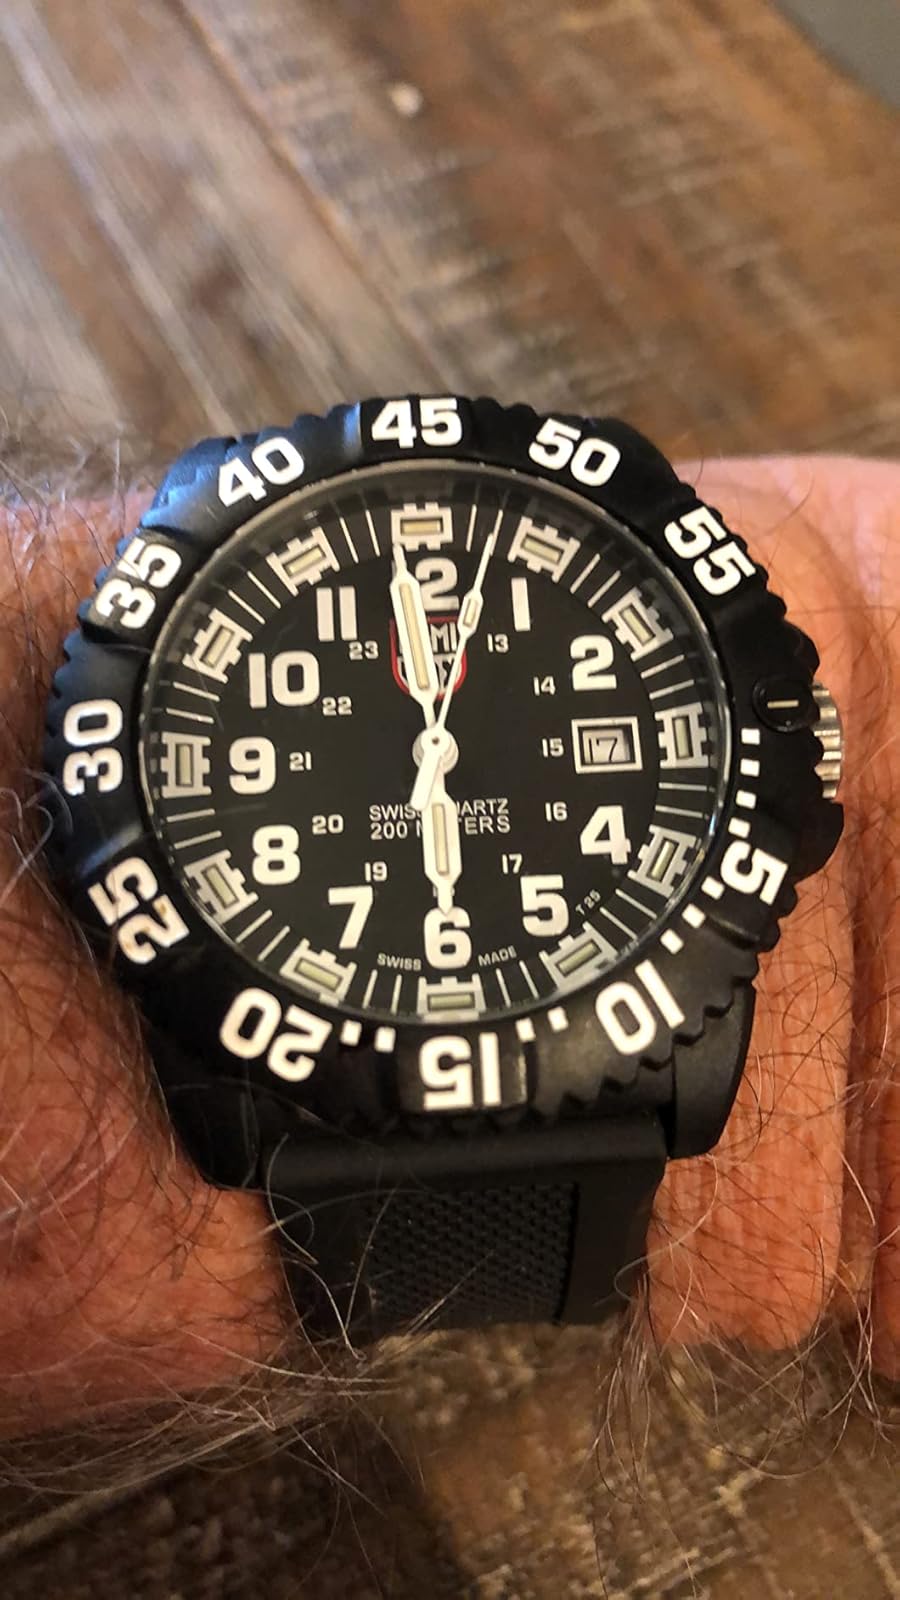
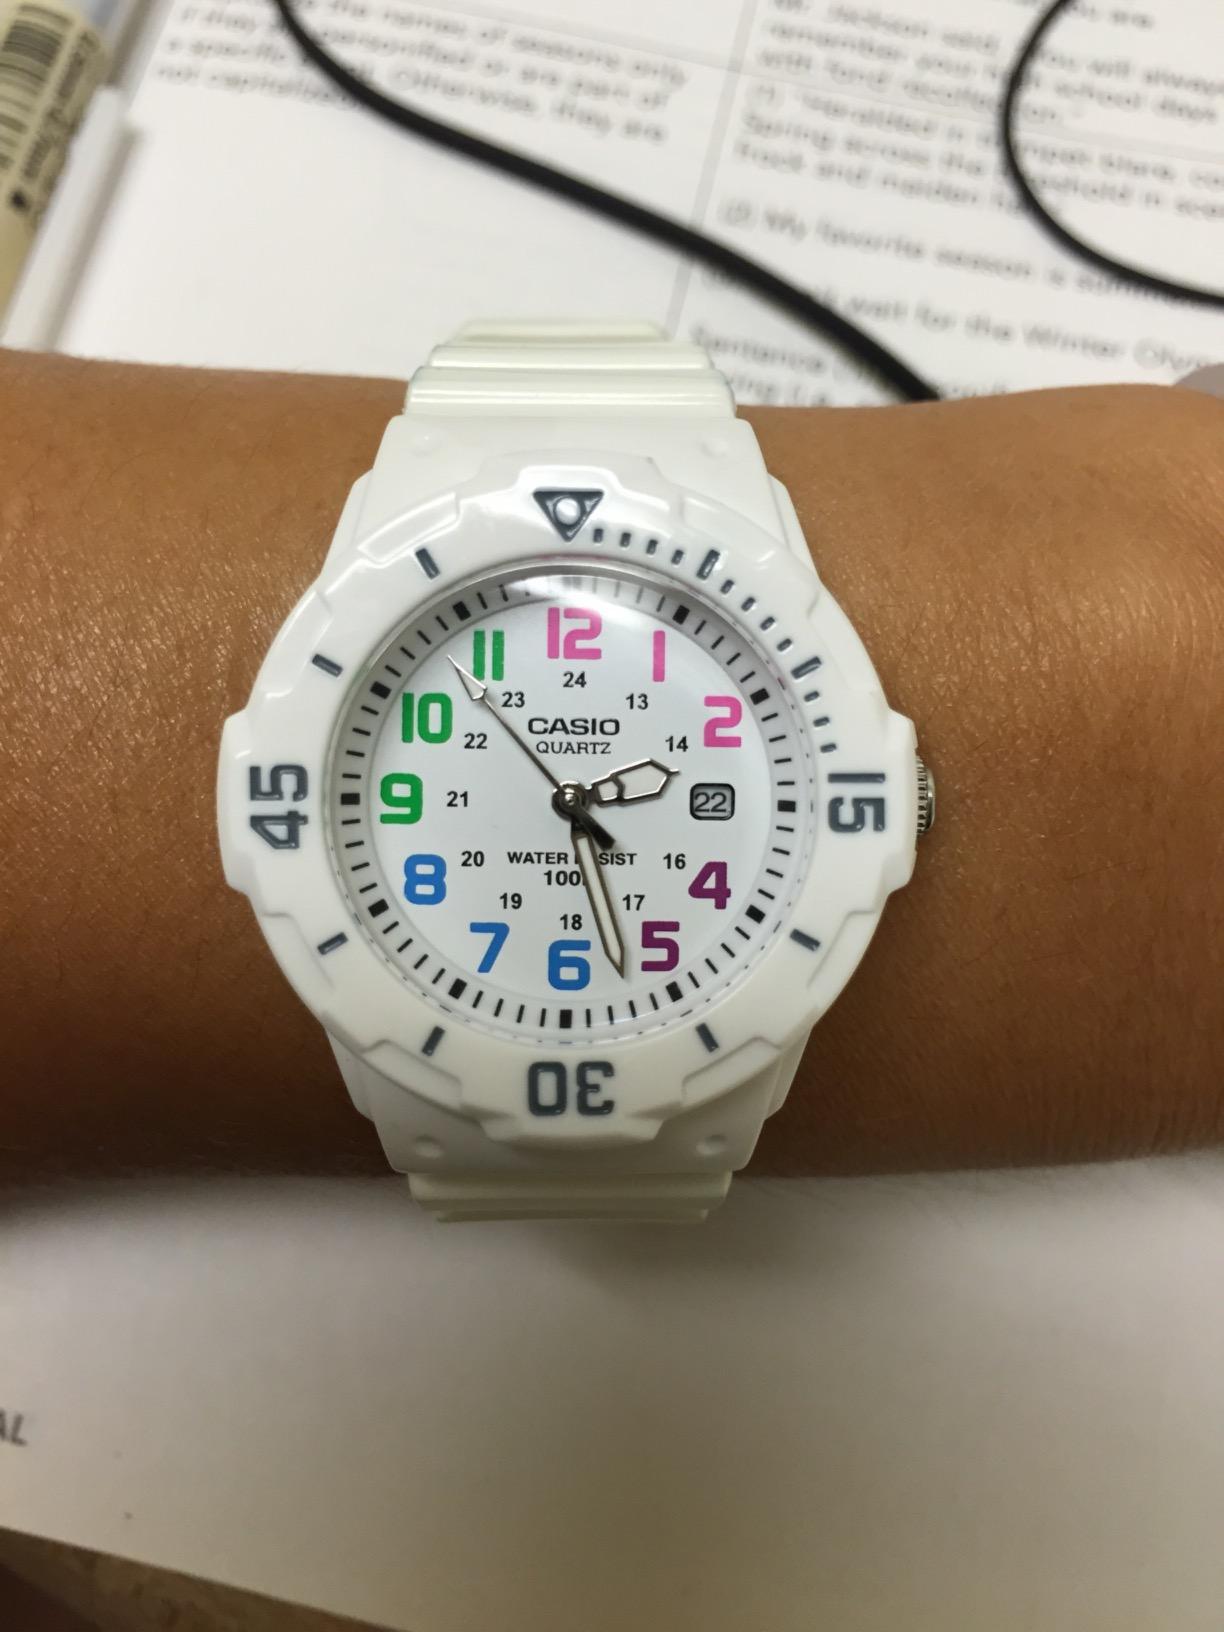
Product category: accessories_watch
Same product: no